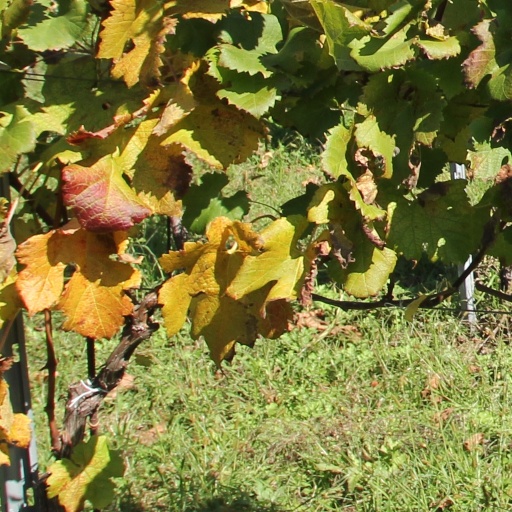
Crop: grape